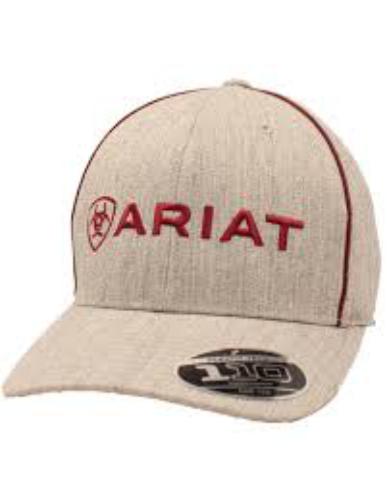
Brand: Ariat
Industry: Clothes